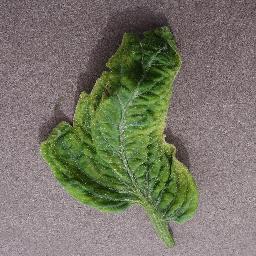
Label: Tomato___Tomato_Yellow_Leaf_Curl_Virus